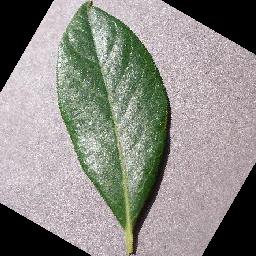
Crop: blueberry
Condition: healthy